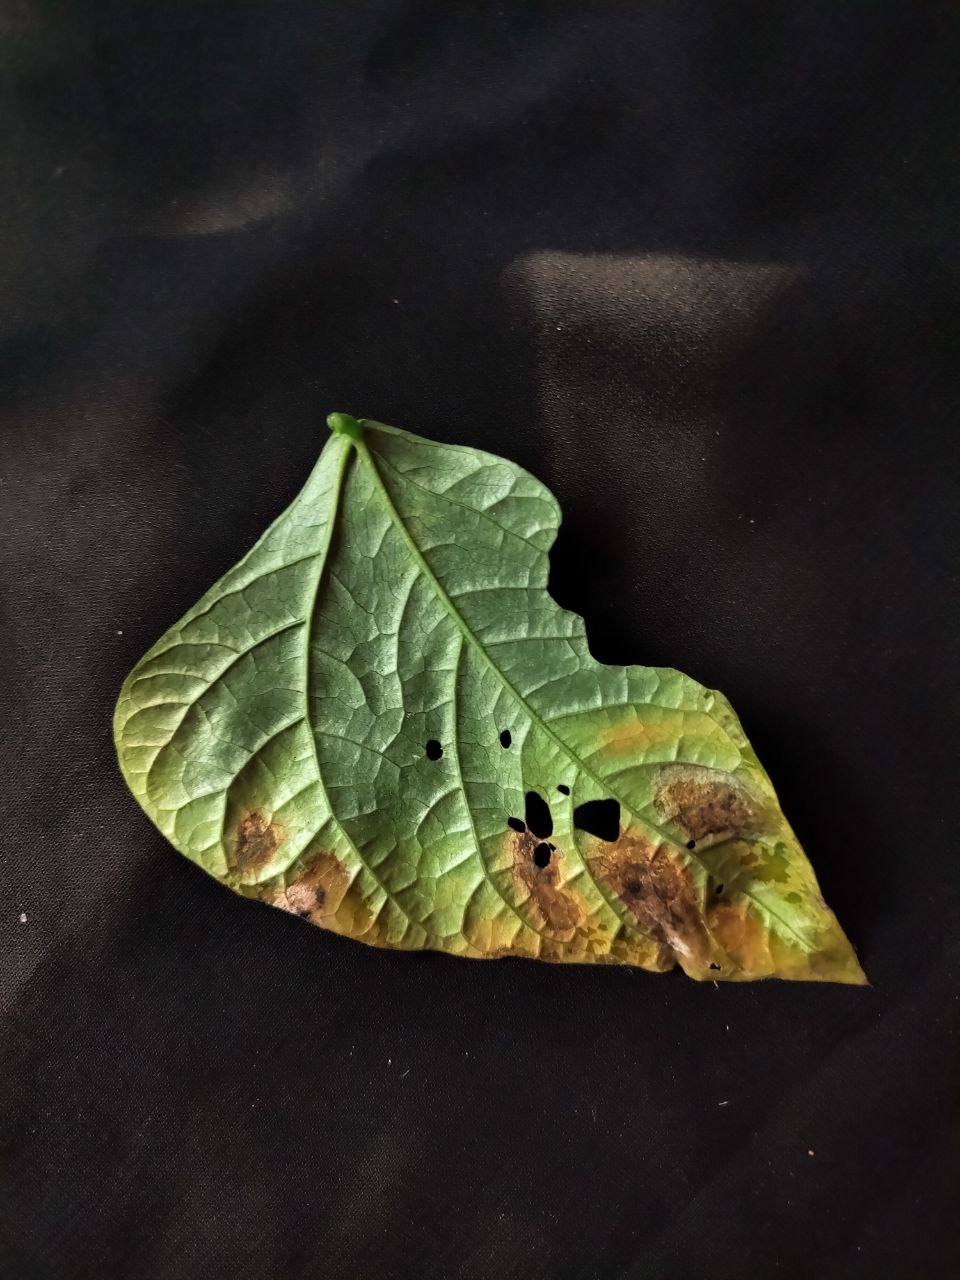
Crop: cowpea
Leaf condition: Bacterial wilt